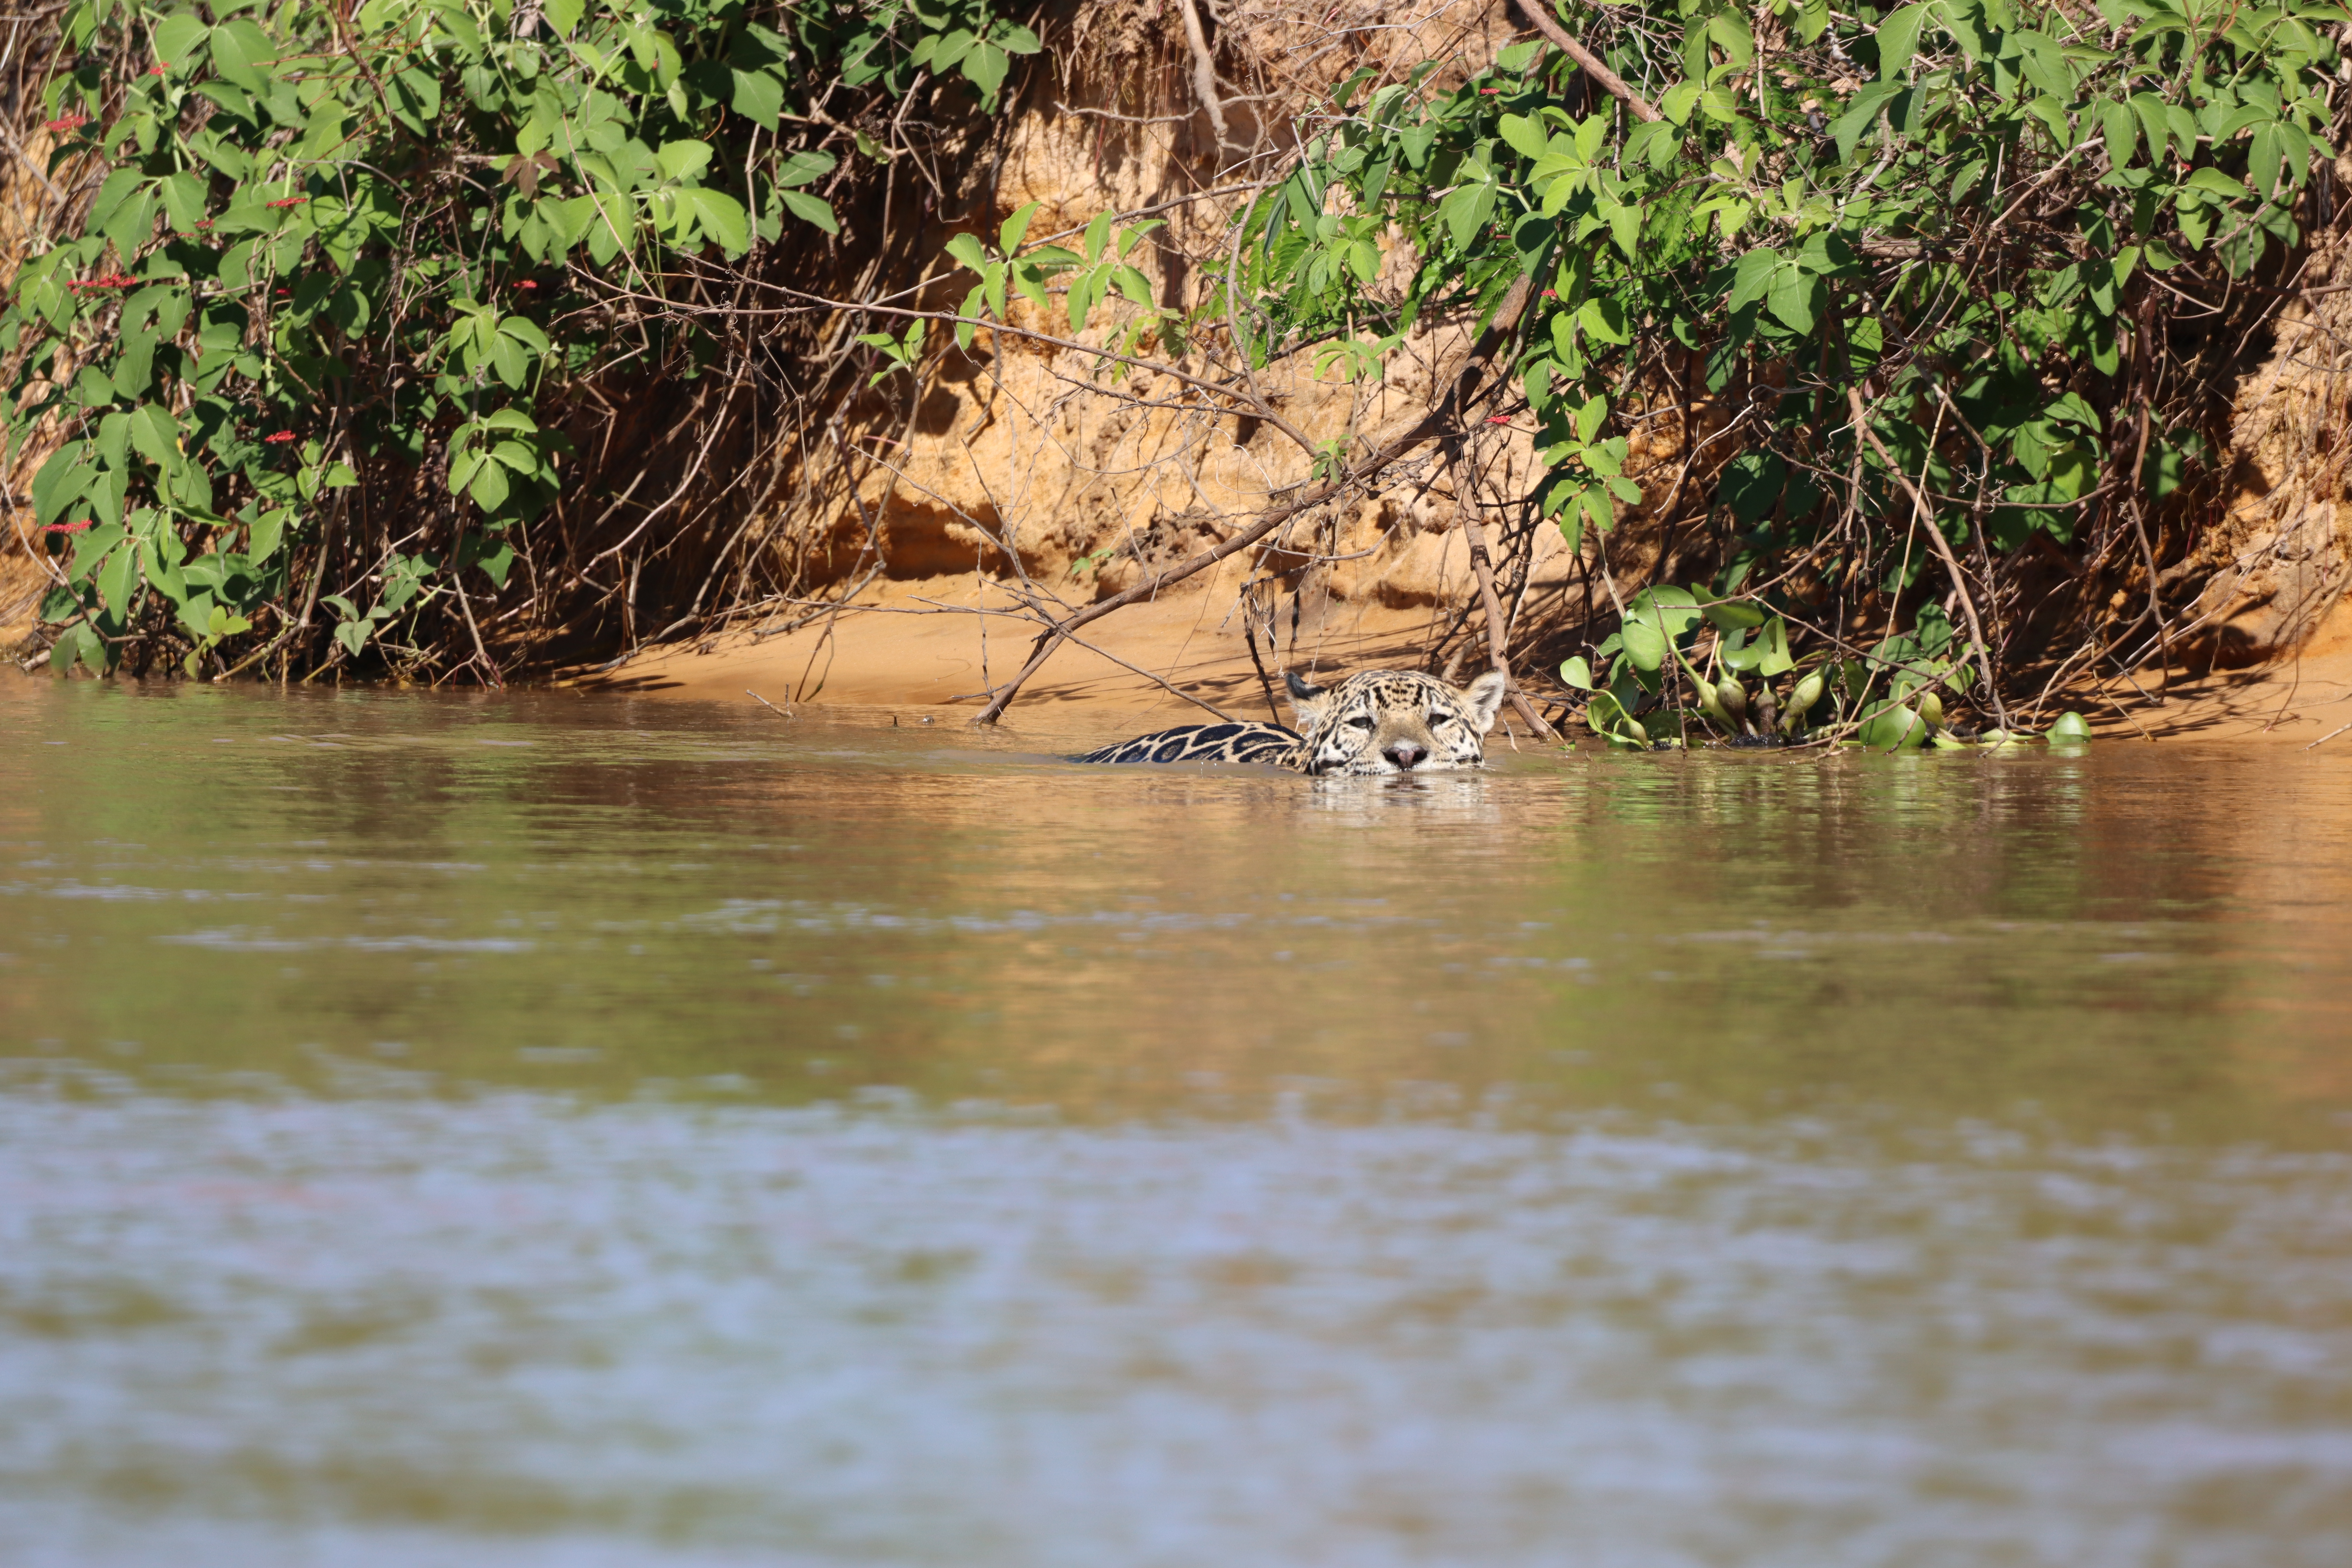
Jaguar: Ti